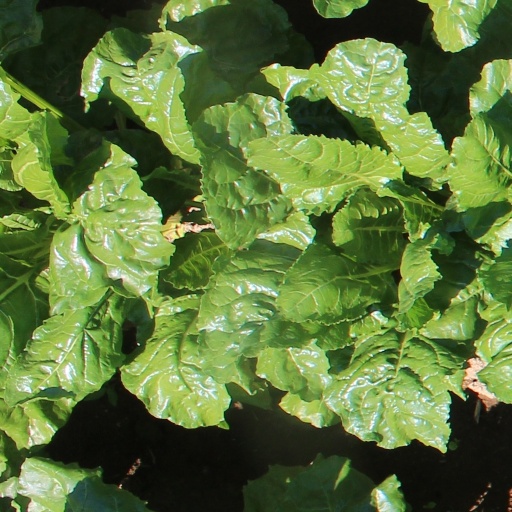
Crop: sugar beet